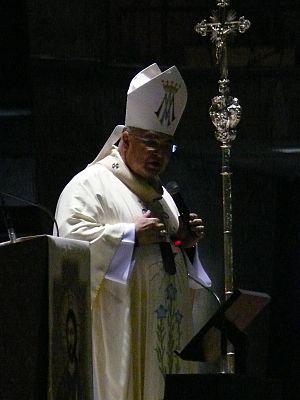
La messe d'ouverture pour les volontaires des Journées Mondiales de la Jeunesse 2013 à la cathédrale Saint-Sébastien de Rio de Janeiro (Brésil).